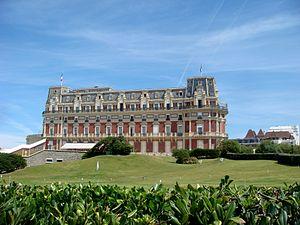
L'Hôtel du Palais de Biarritz (ancienne villa impériale)
L'hôtel du Palais est un palace situé sur la commune de Biarritz, dans le département français des Pyrénées-Atlantiques. Ses façades et ses toitures sont inscrites aux monuments historiques par arrêté du 24 décembre 1993.